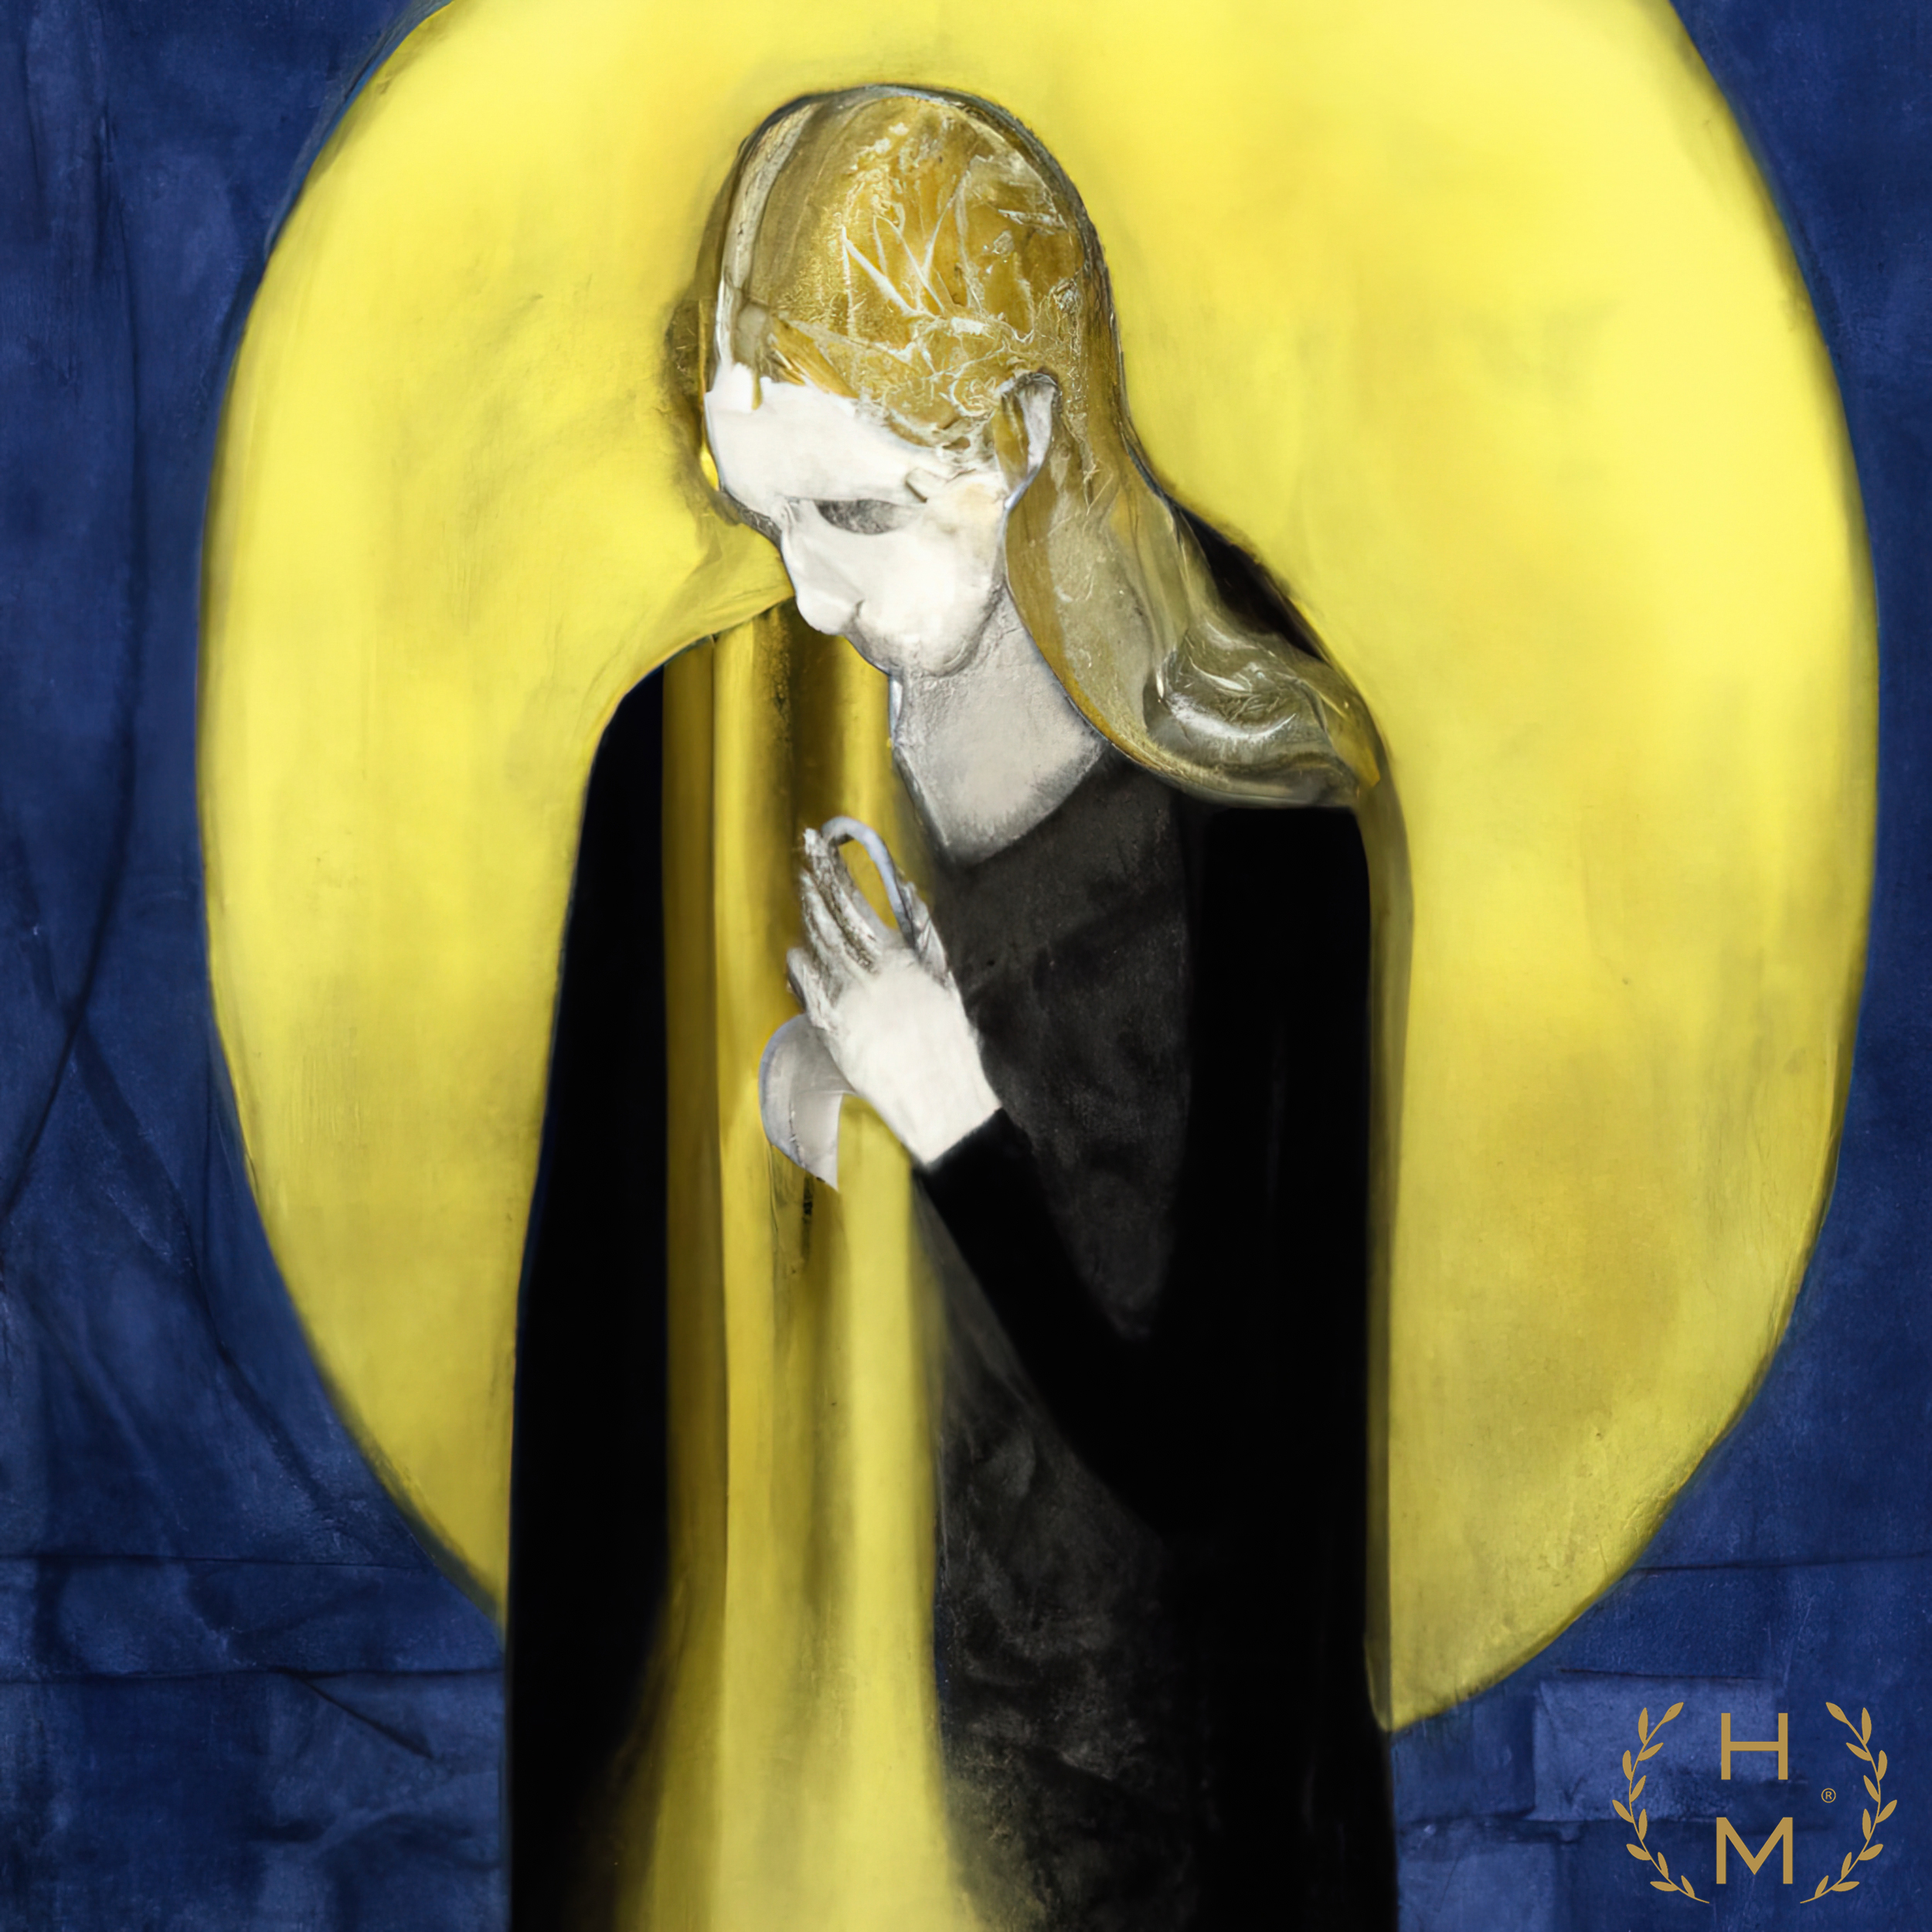
hel mort, hel, mort, helmort, art, contemporary art, contemporaryart, painting, paintings, woman, women, girl, girls, beautiful, style, fashion, digital, abstract, NFT, NFTs, mixed media, oil, oils, mixedmedia, artwork, art gallery, art brand, artbrand, artgallery, abstract painting, acrylic painting, paint, watercolor, art collector, portrait, canvas print, abstract canvas print, colorful canvas print, van gogh, great, cheap, interesting, amazing, ready to hang, impressionism, outerwear, yellow, visual arts, Cope, illustration, drawing, mural, modern art, glass, circle, prophet, religious institute, formal wear